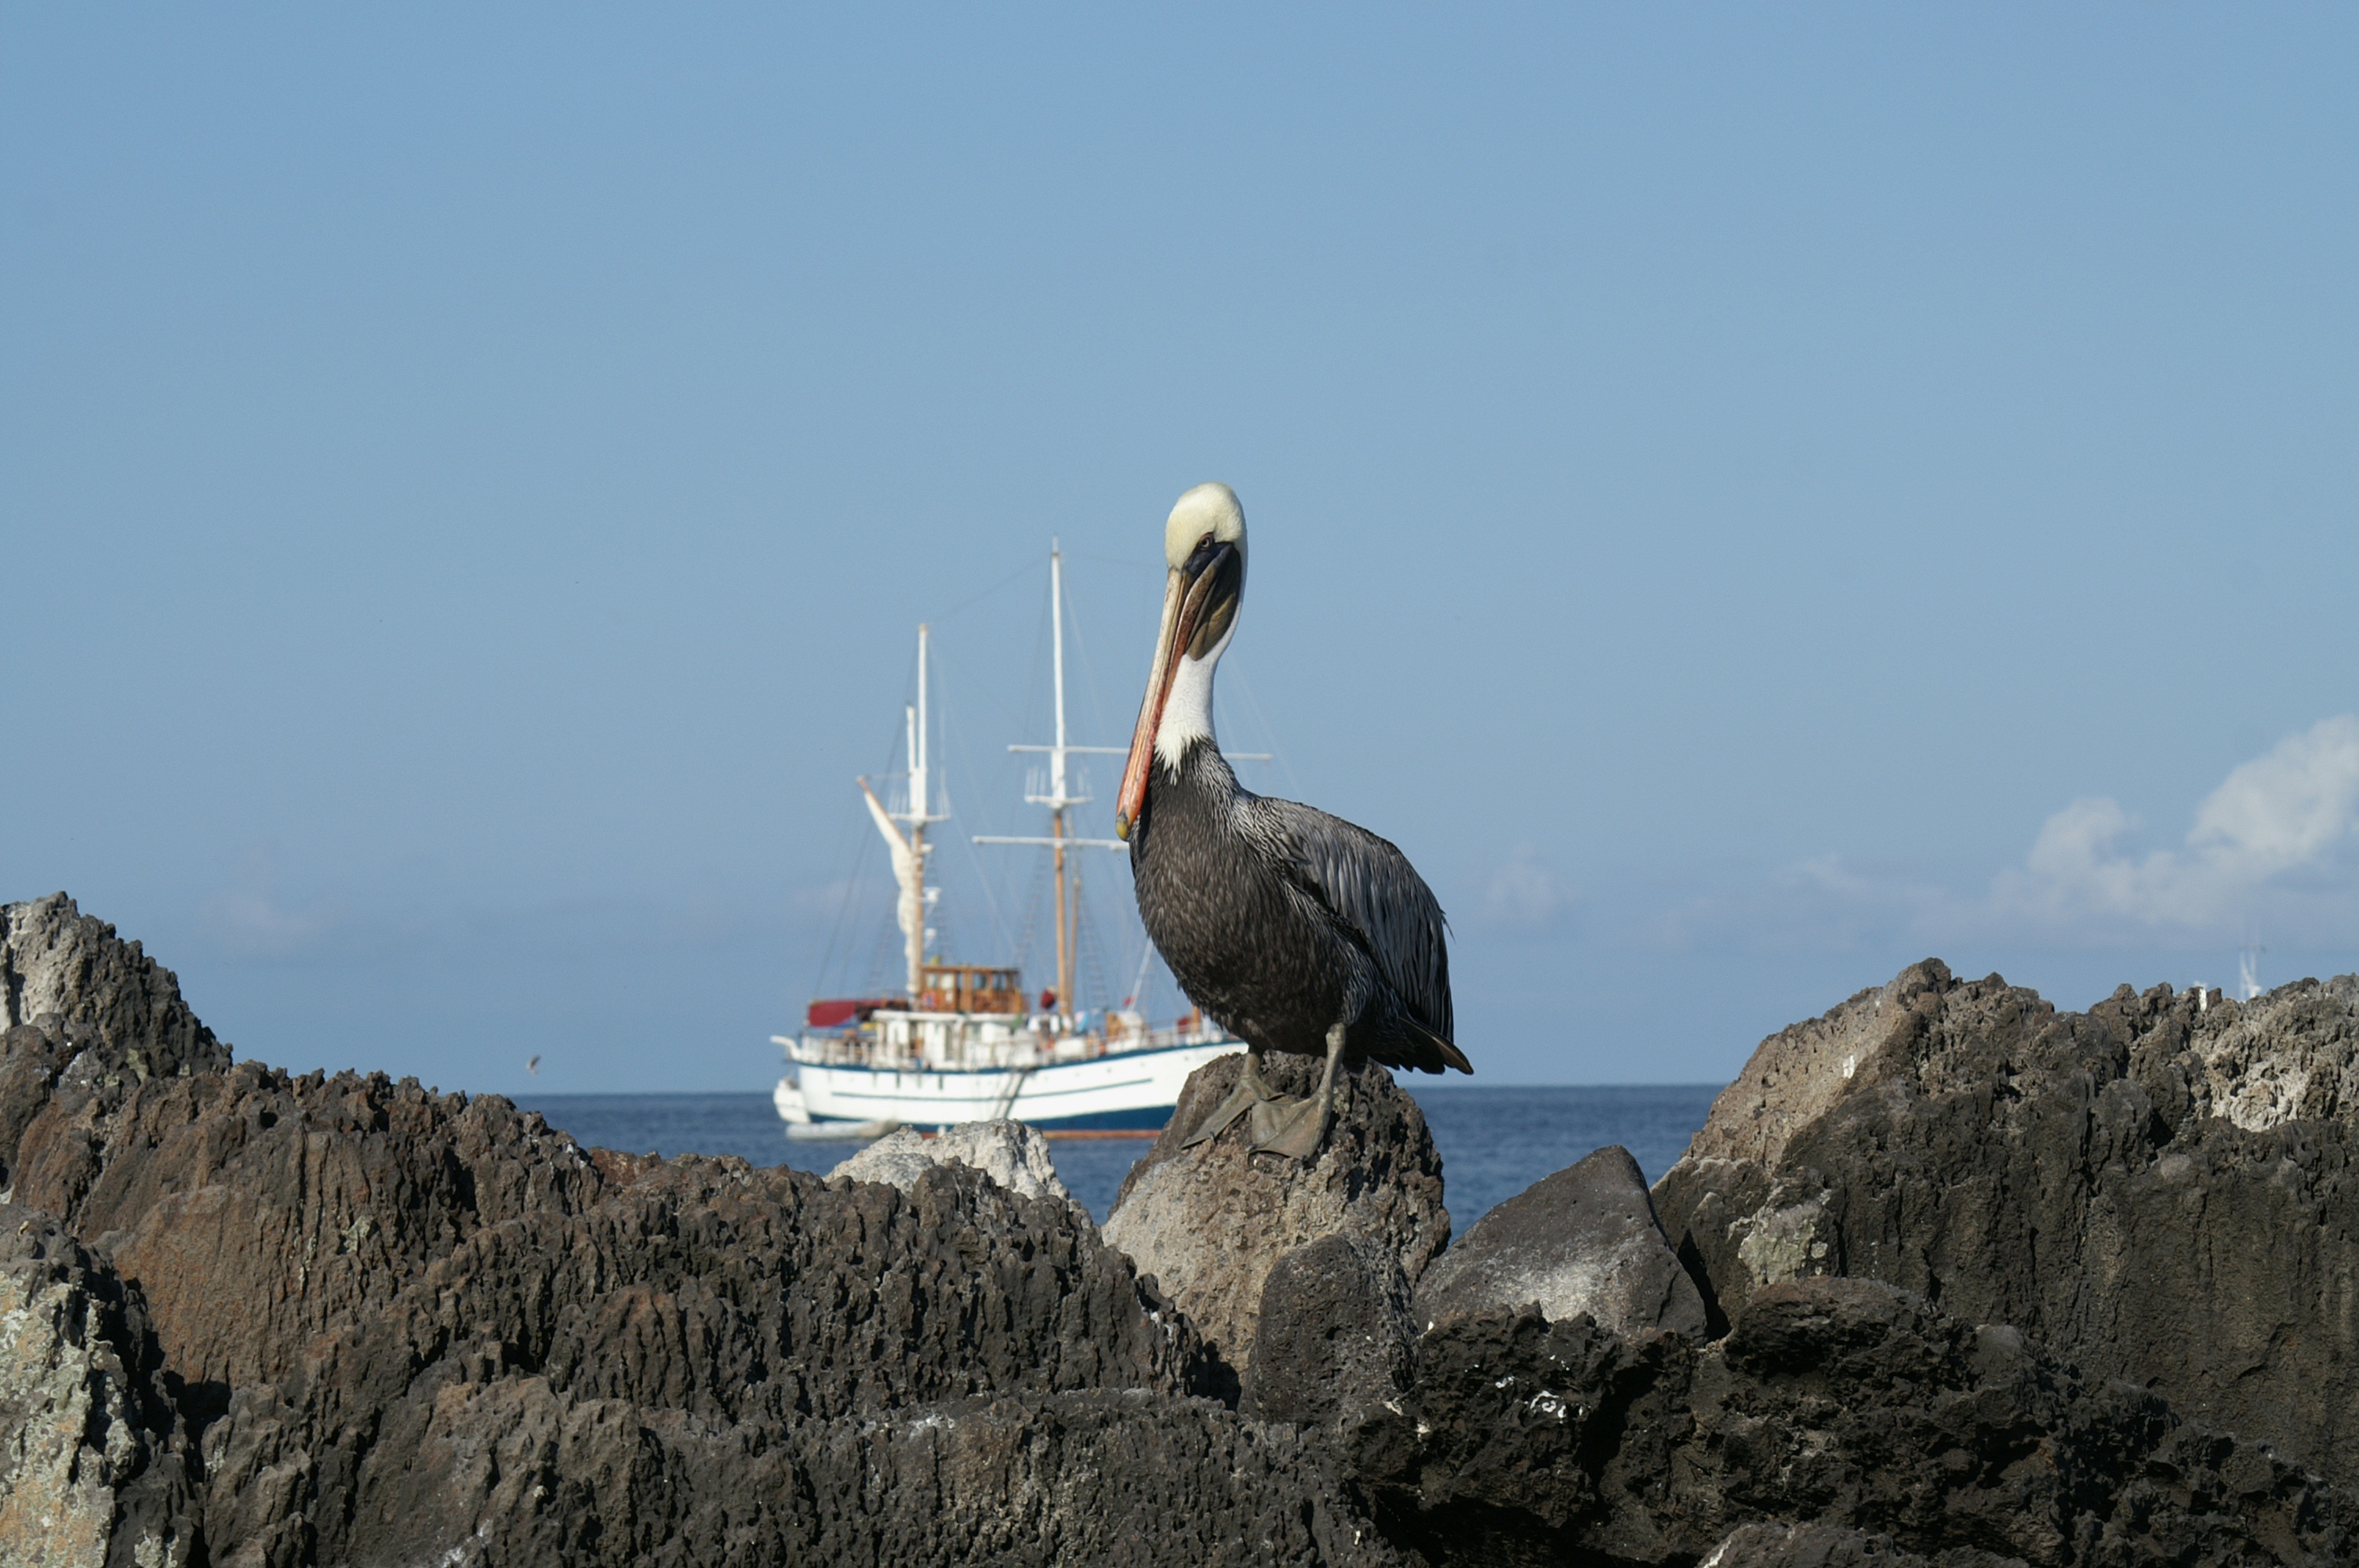
sea, bird, lake, pelican, seabird, ship, summer, travel, boot, holiday, tourism, fauna, stork, sail, vertebrate, pelikan, galapagos, ciconiiformes